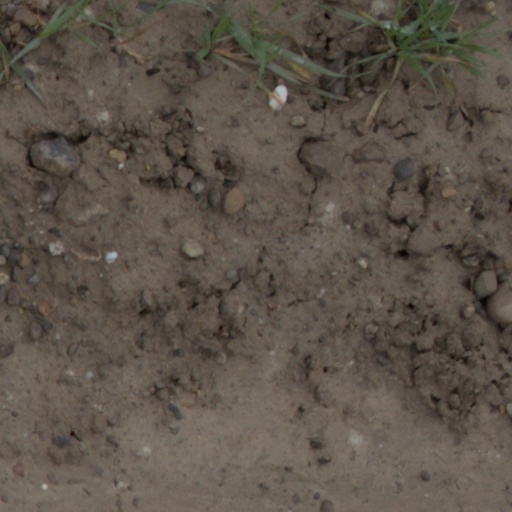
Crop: wheat